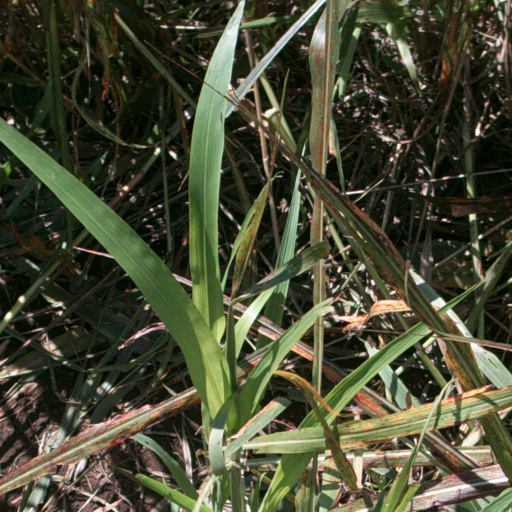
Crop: sorghum